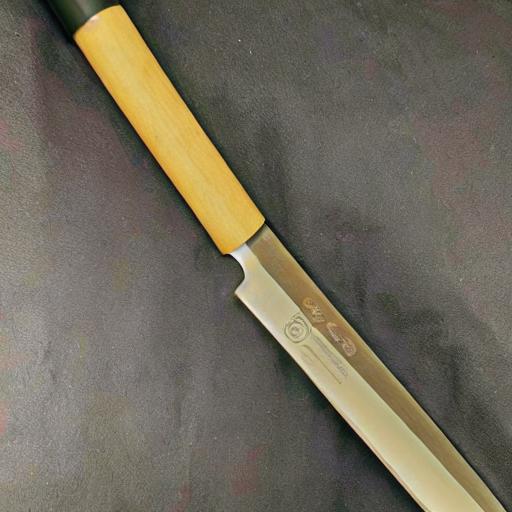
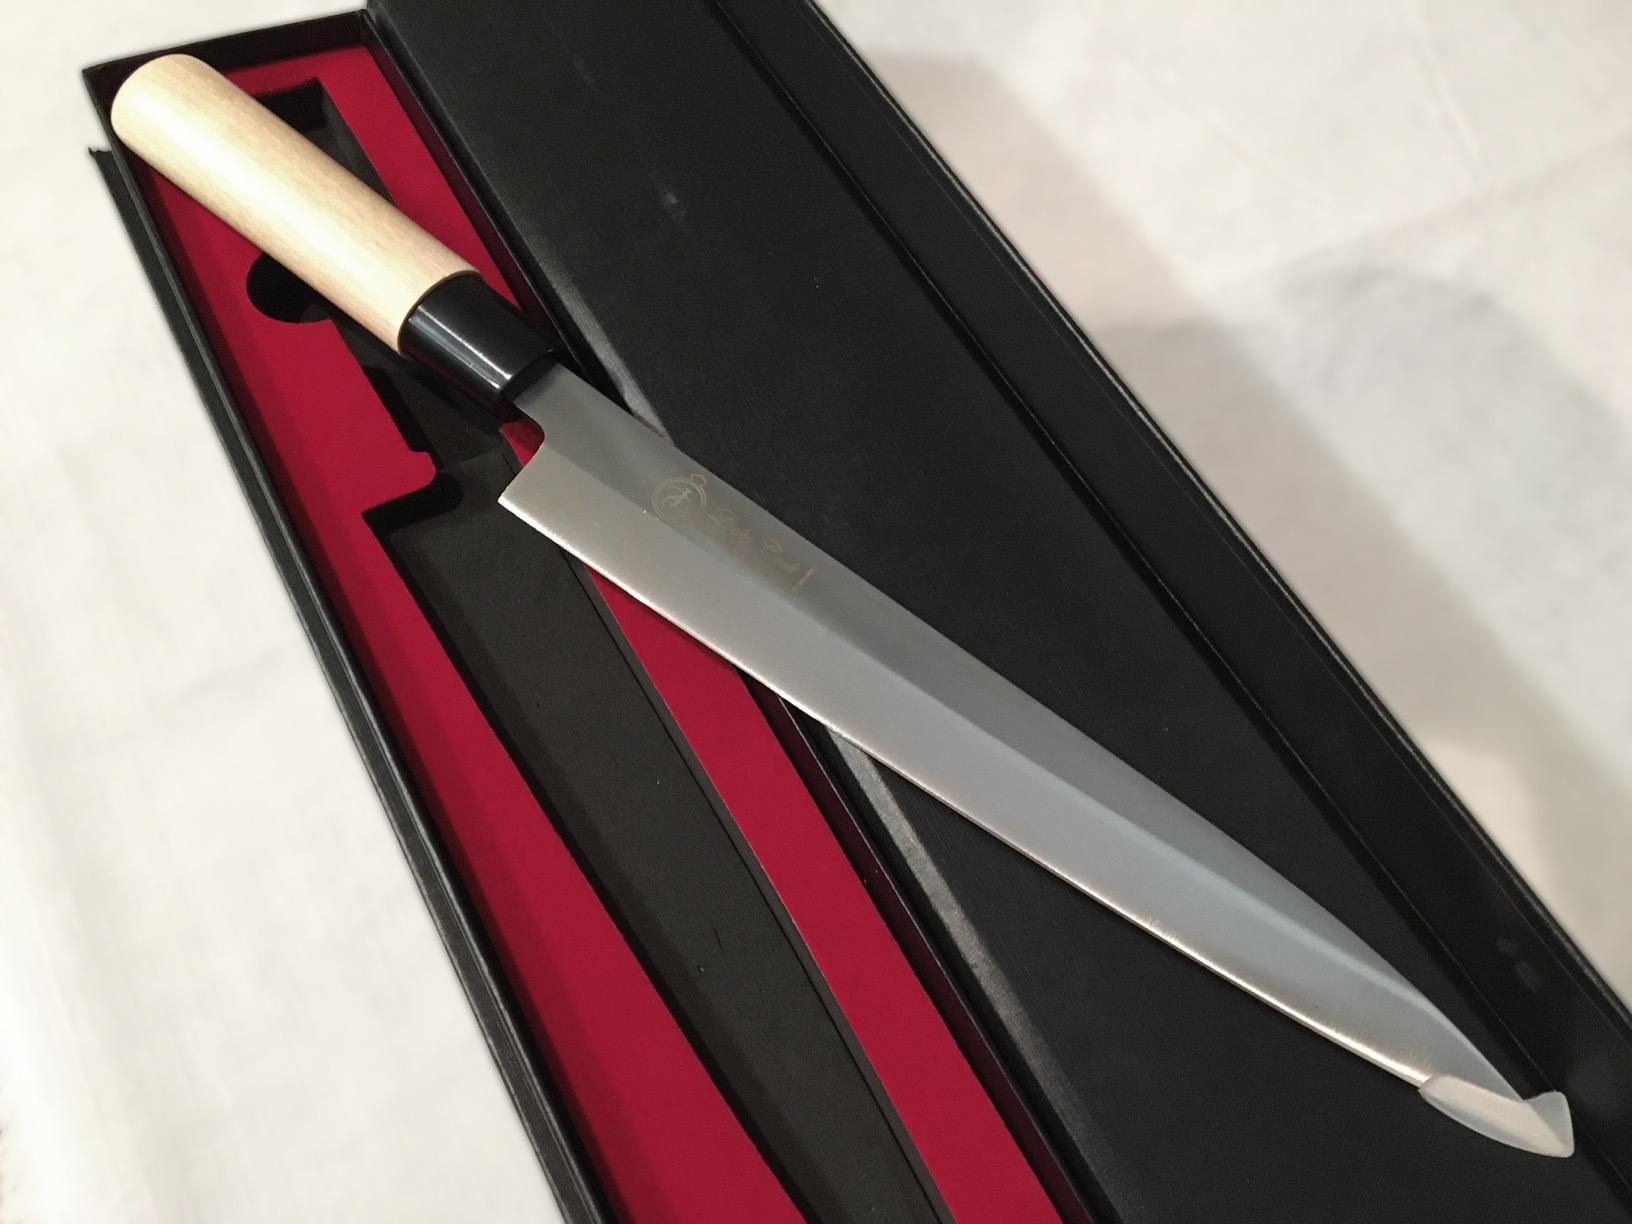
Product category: items_knife
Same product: no